Styrene-butadiene

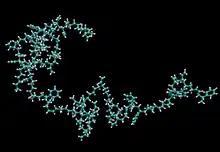
An SBR chain

Styrene-butadiene is a commodity material which competes with natural rubber. The elastomer is used widely in pneumatic tires. This application mainly calls for E-SBR, although S-SBR is growing in popularity. Other uses include shoe heels and soles, gaskets, and even chewing gum.